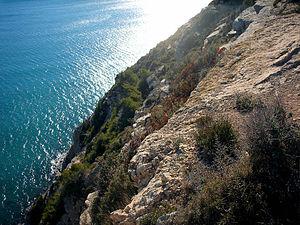
Serra d'Irta et Méditerranée.
Le parc naturel de la Sierra d'Irta est situé dans la province de Castellón dans la Communauté valencienne.